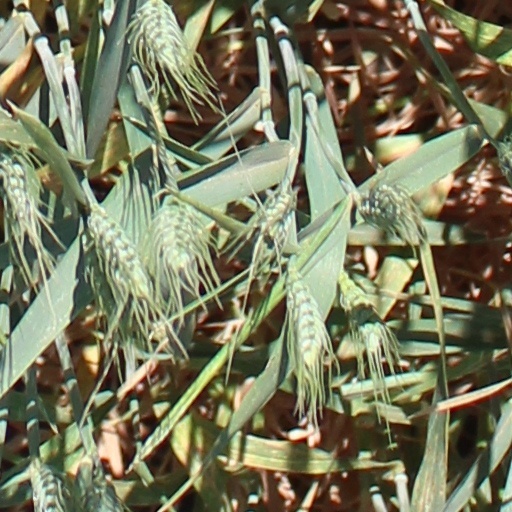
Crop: wheat